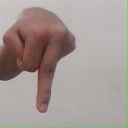
अक्षर: प